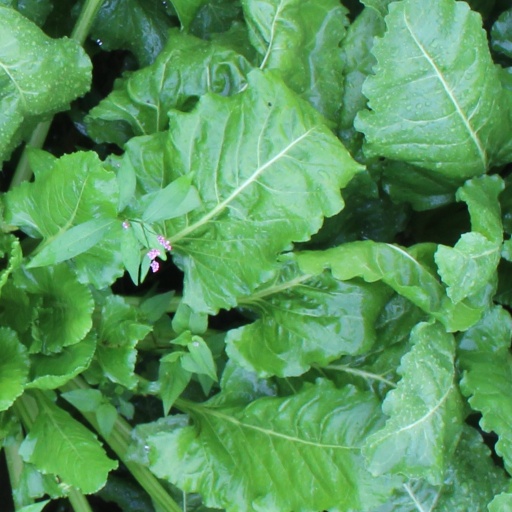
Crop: sugar beet